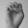
ASL letter: E